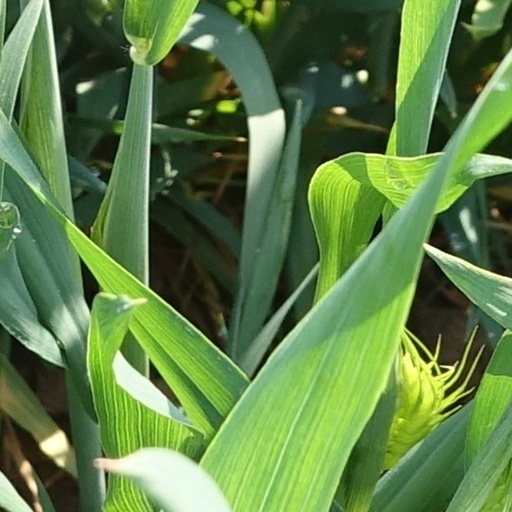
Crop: wheat